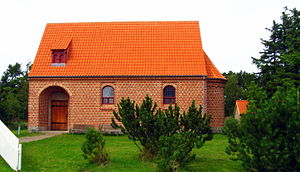
Hune Sogn
Rødhus Kirke
Rødhus Kirke, Hune Sogn, Jammerbugt Kommune
Hune Sogn er et sogn i Jammerbugt Provsti. Sognet ligger i Jammerbugt Kommune; indtil Kommunalreformen i 1970 lå det i Hvetbo Herred.